The People's Library

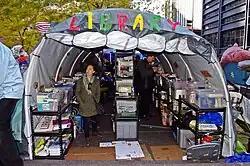
The People's Library in November 2011

The People's Library, also known as Fort Patti or the Occupy Wall Street Library (OWS Library), was a library founded in September 2011 by Occupy Wall Street protesters in lower Manhattan's Zuccotti Park located in the Financial District of New York City. It was temporarily evicted when Zuccotti Park was cleared on November 15, 2011, during which time 5,554 books were thrown away by the New York City Police Department. In April 2013, the Government of New York City was ordered to pay $366,700 for the raid, which was found to have violated the protesters' First, Fourth and Fourteenth Amendment rights.